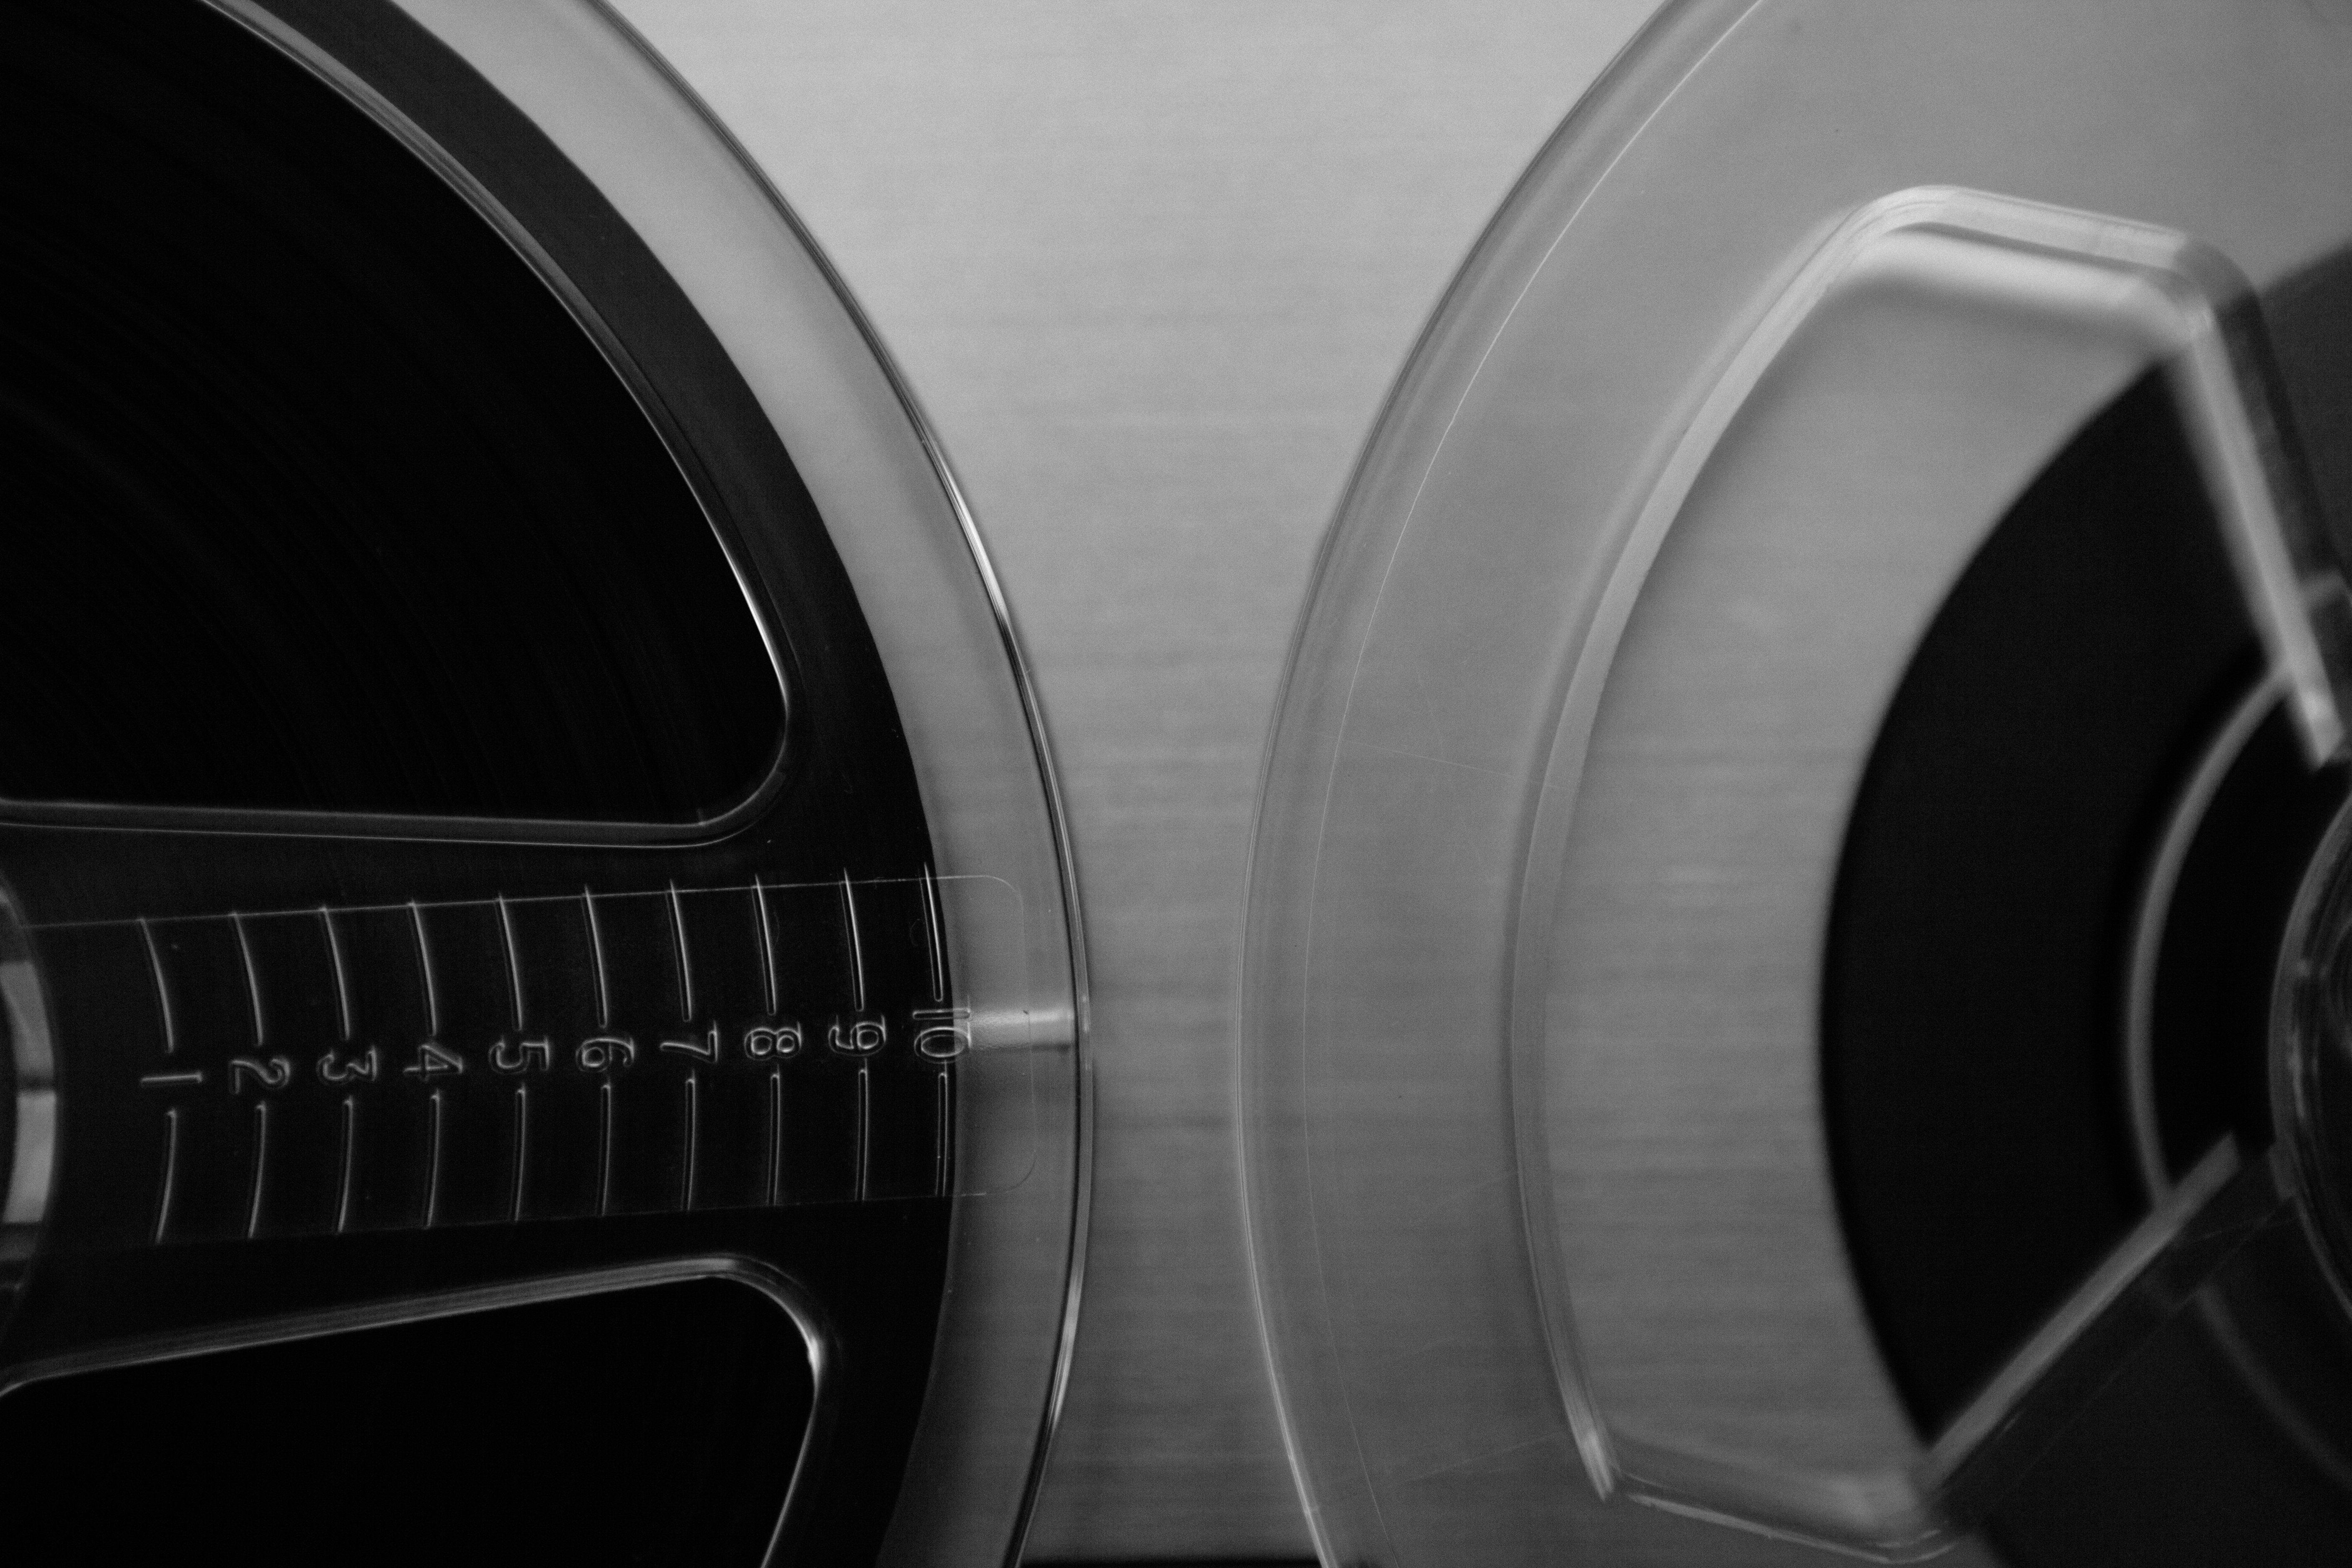
music, black and white, technology, photography, wheel, gadget, black, monochrome, tire, reel, recording, audio, headphones, rim, sound, tapes, audio equipment, monochrome photography, automotive design